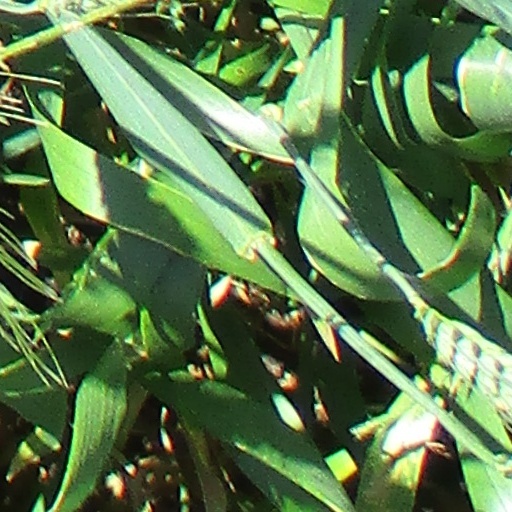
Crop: wheat